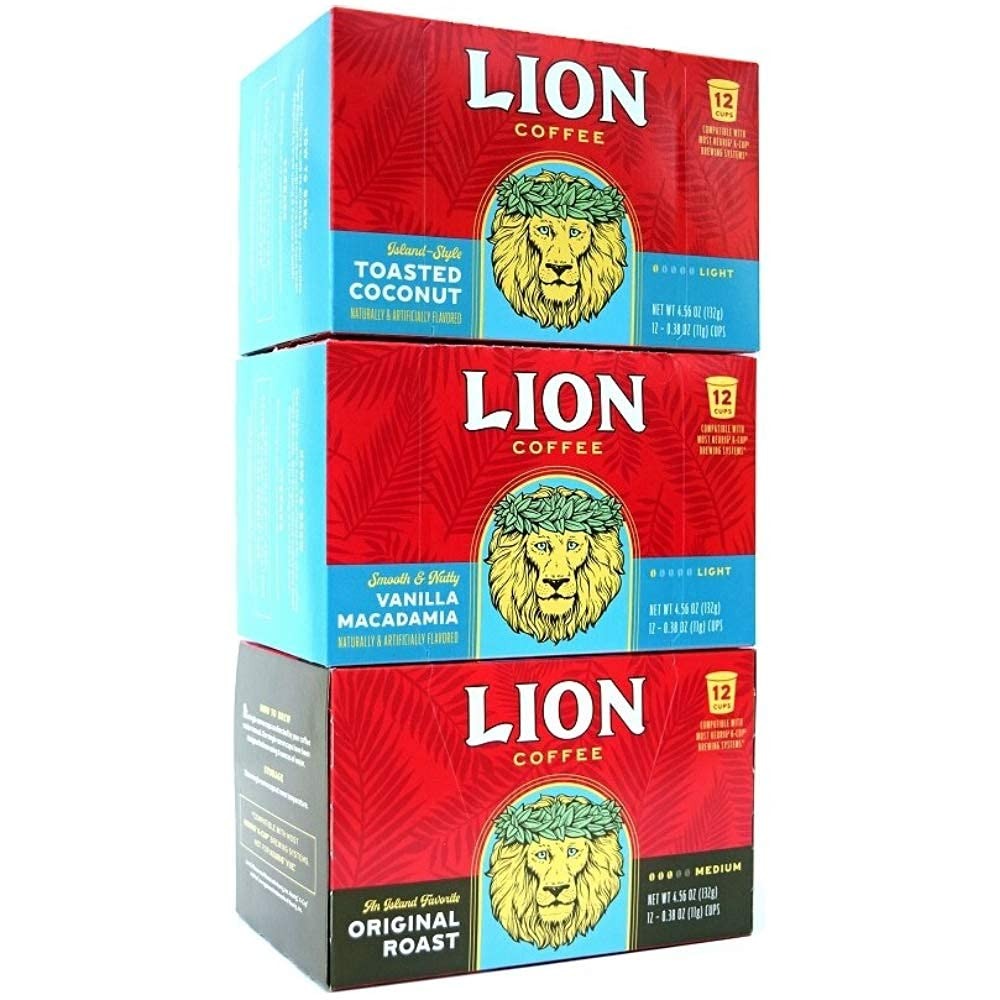
Item Name: Lion Coffee Single Serve Pods Sampler Collection, 12 pods per Box
Value: 36.0
Unit: Count

Price: 41.95